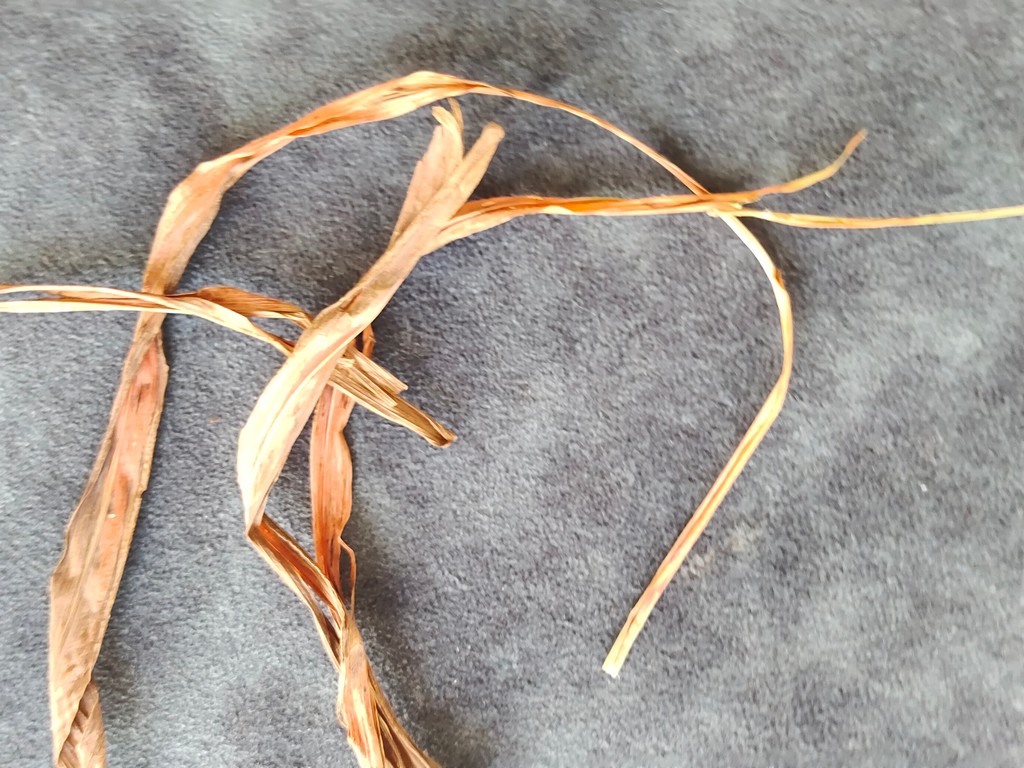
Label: Dried